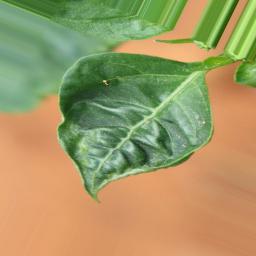
Label: mites_and_trips